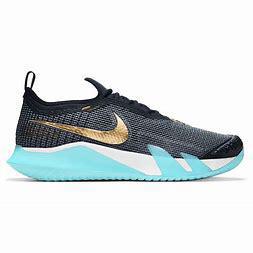
Brand: Nike
Model: Court React Vapor NXT